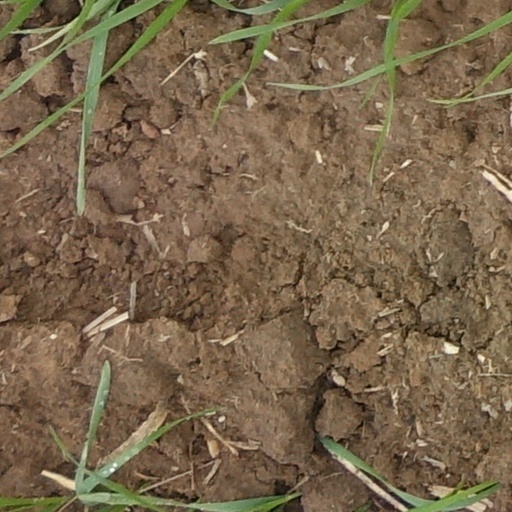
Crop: wheat